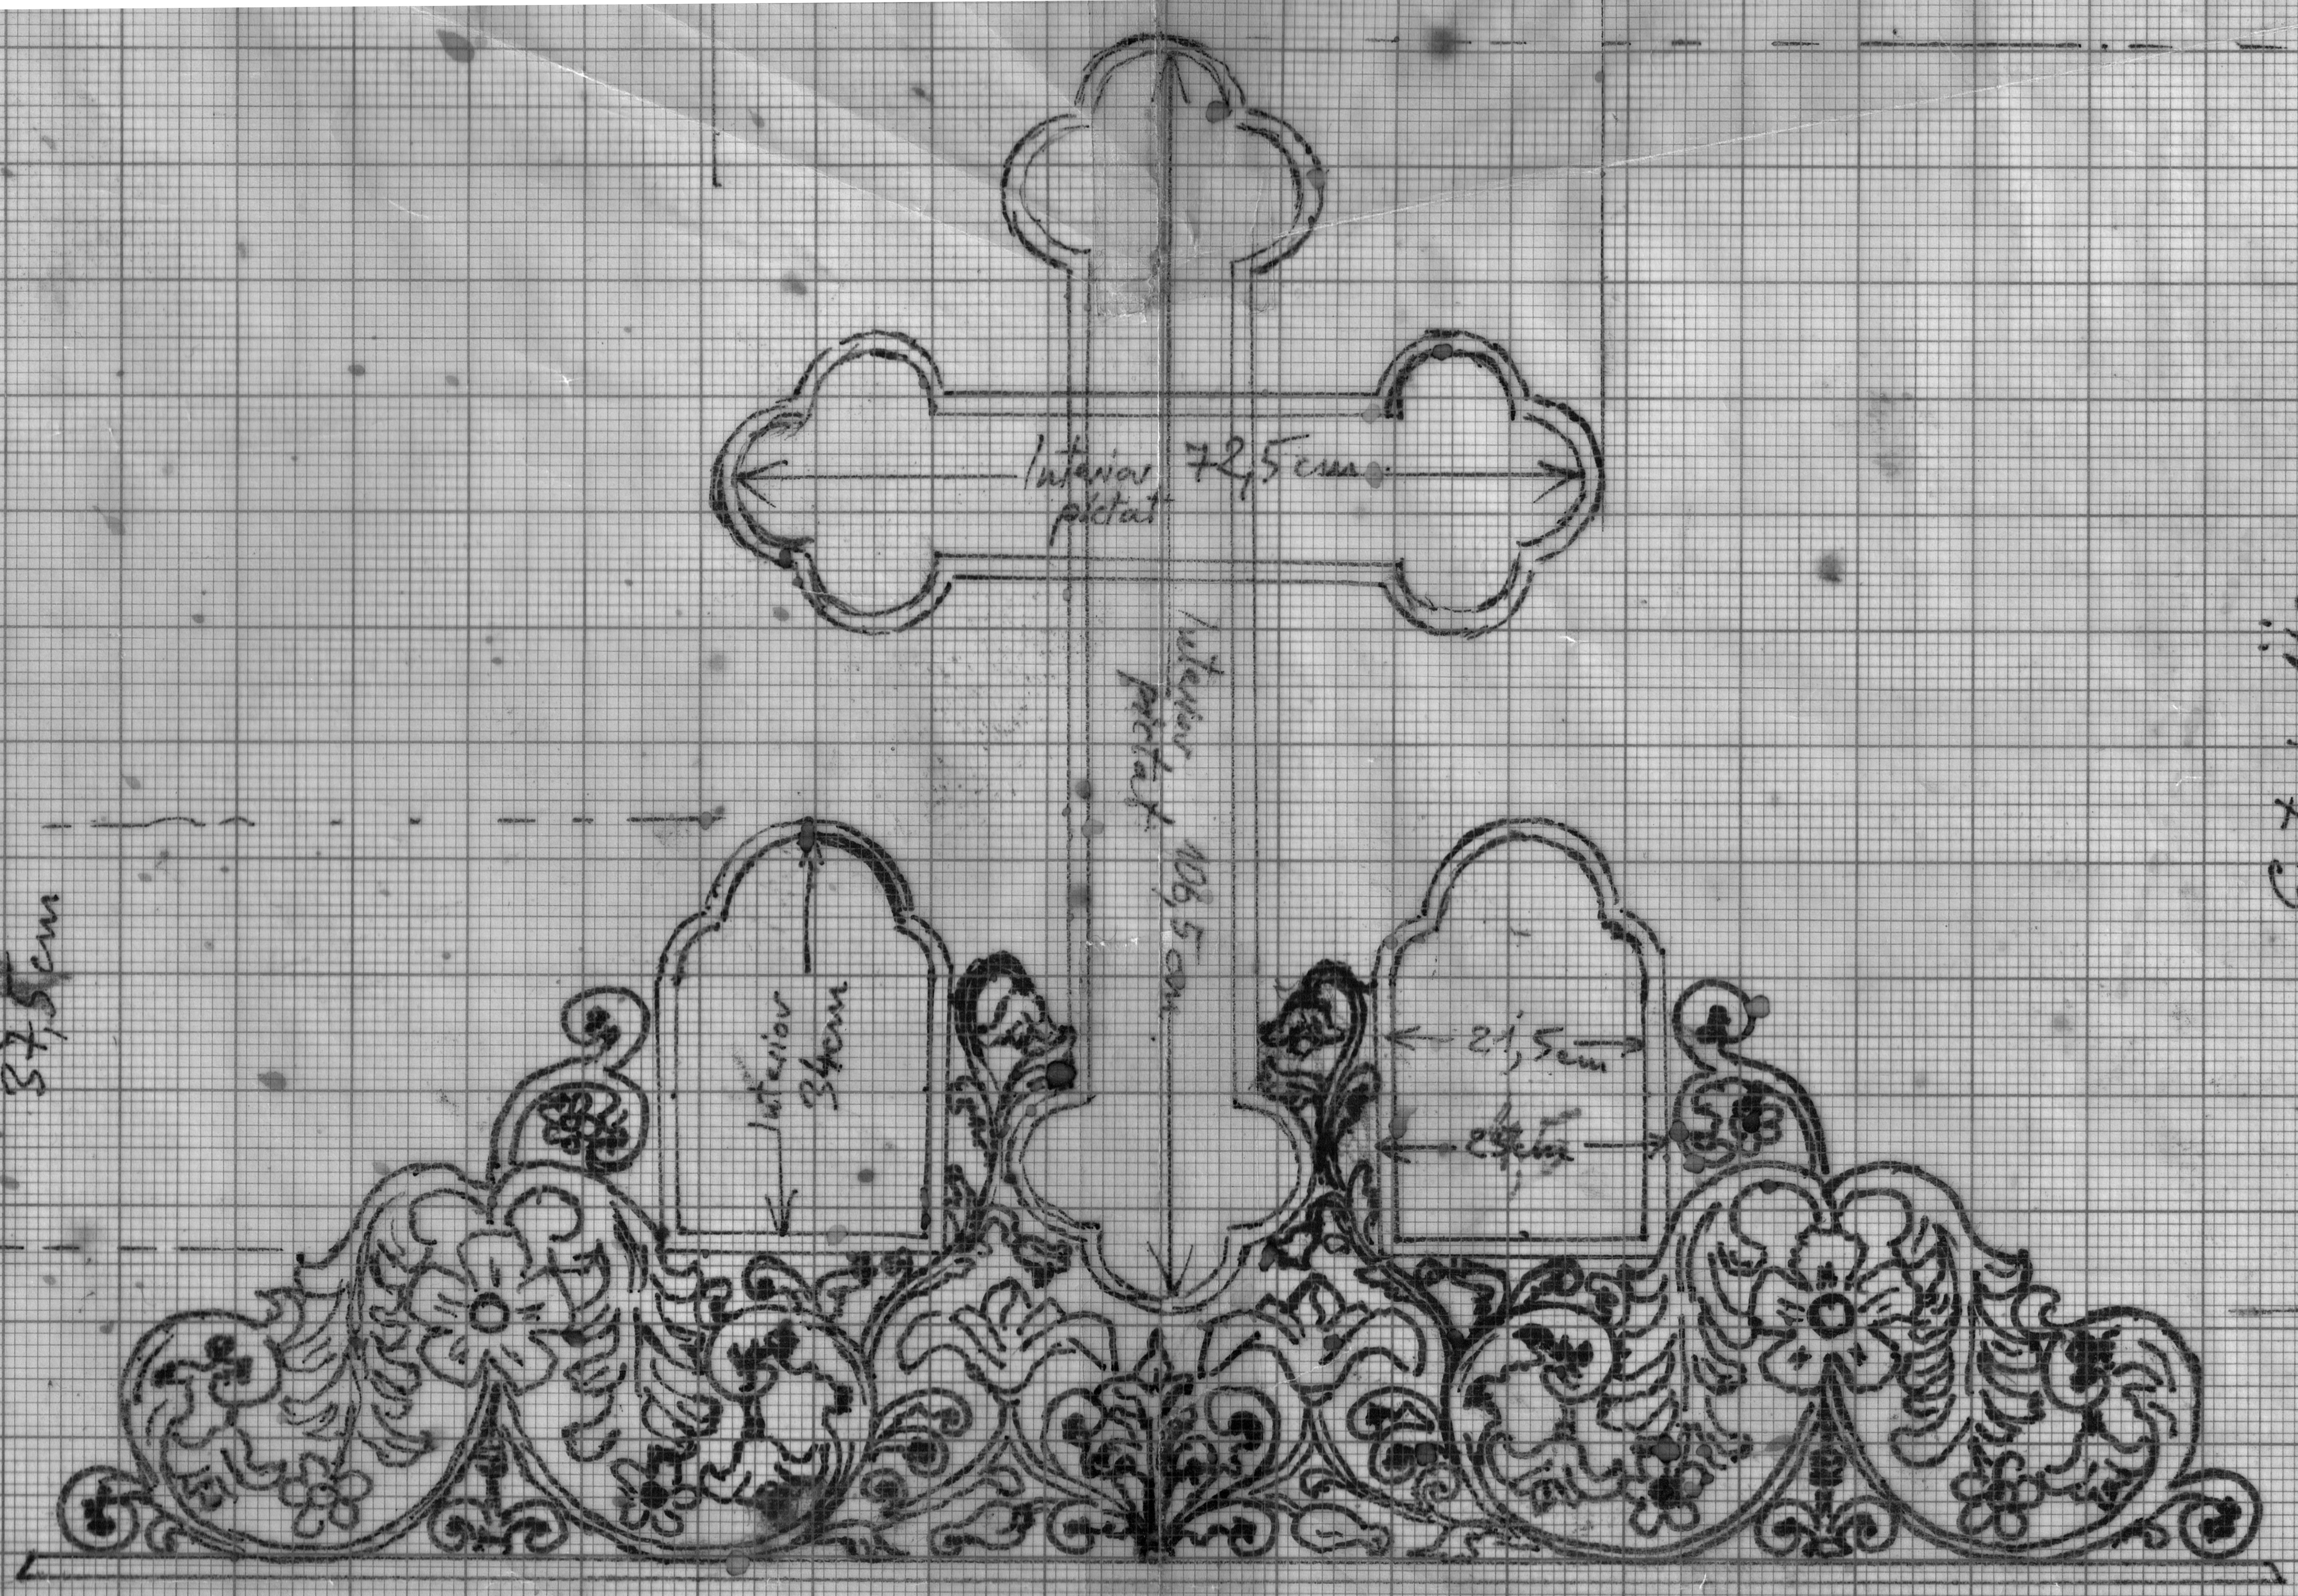
black and white, plant, pattern, line, church, cross, monochrome, christian, black white, catholic, vines, art, sketch, drawing, illustration, design, altar, grapes, orthodox, shape, cartoon, iconostasis, pencil drawing, protestant, greek orthodox, hand drawn sketch